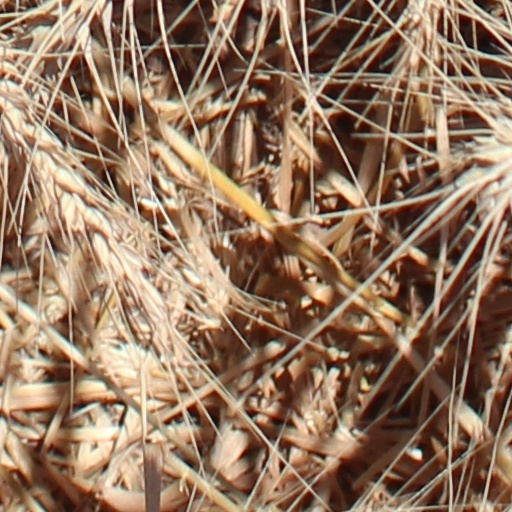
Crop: wheat